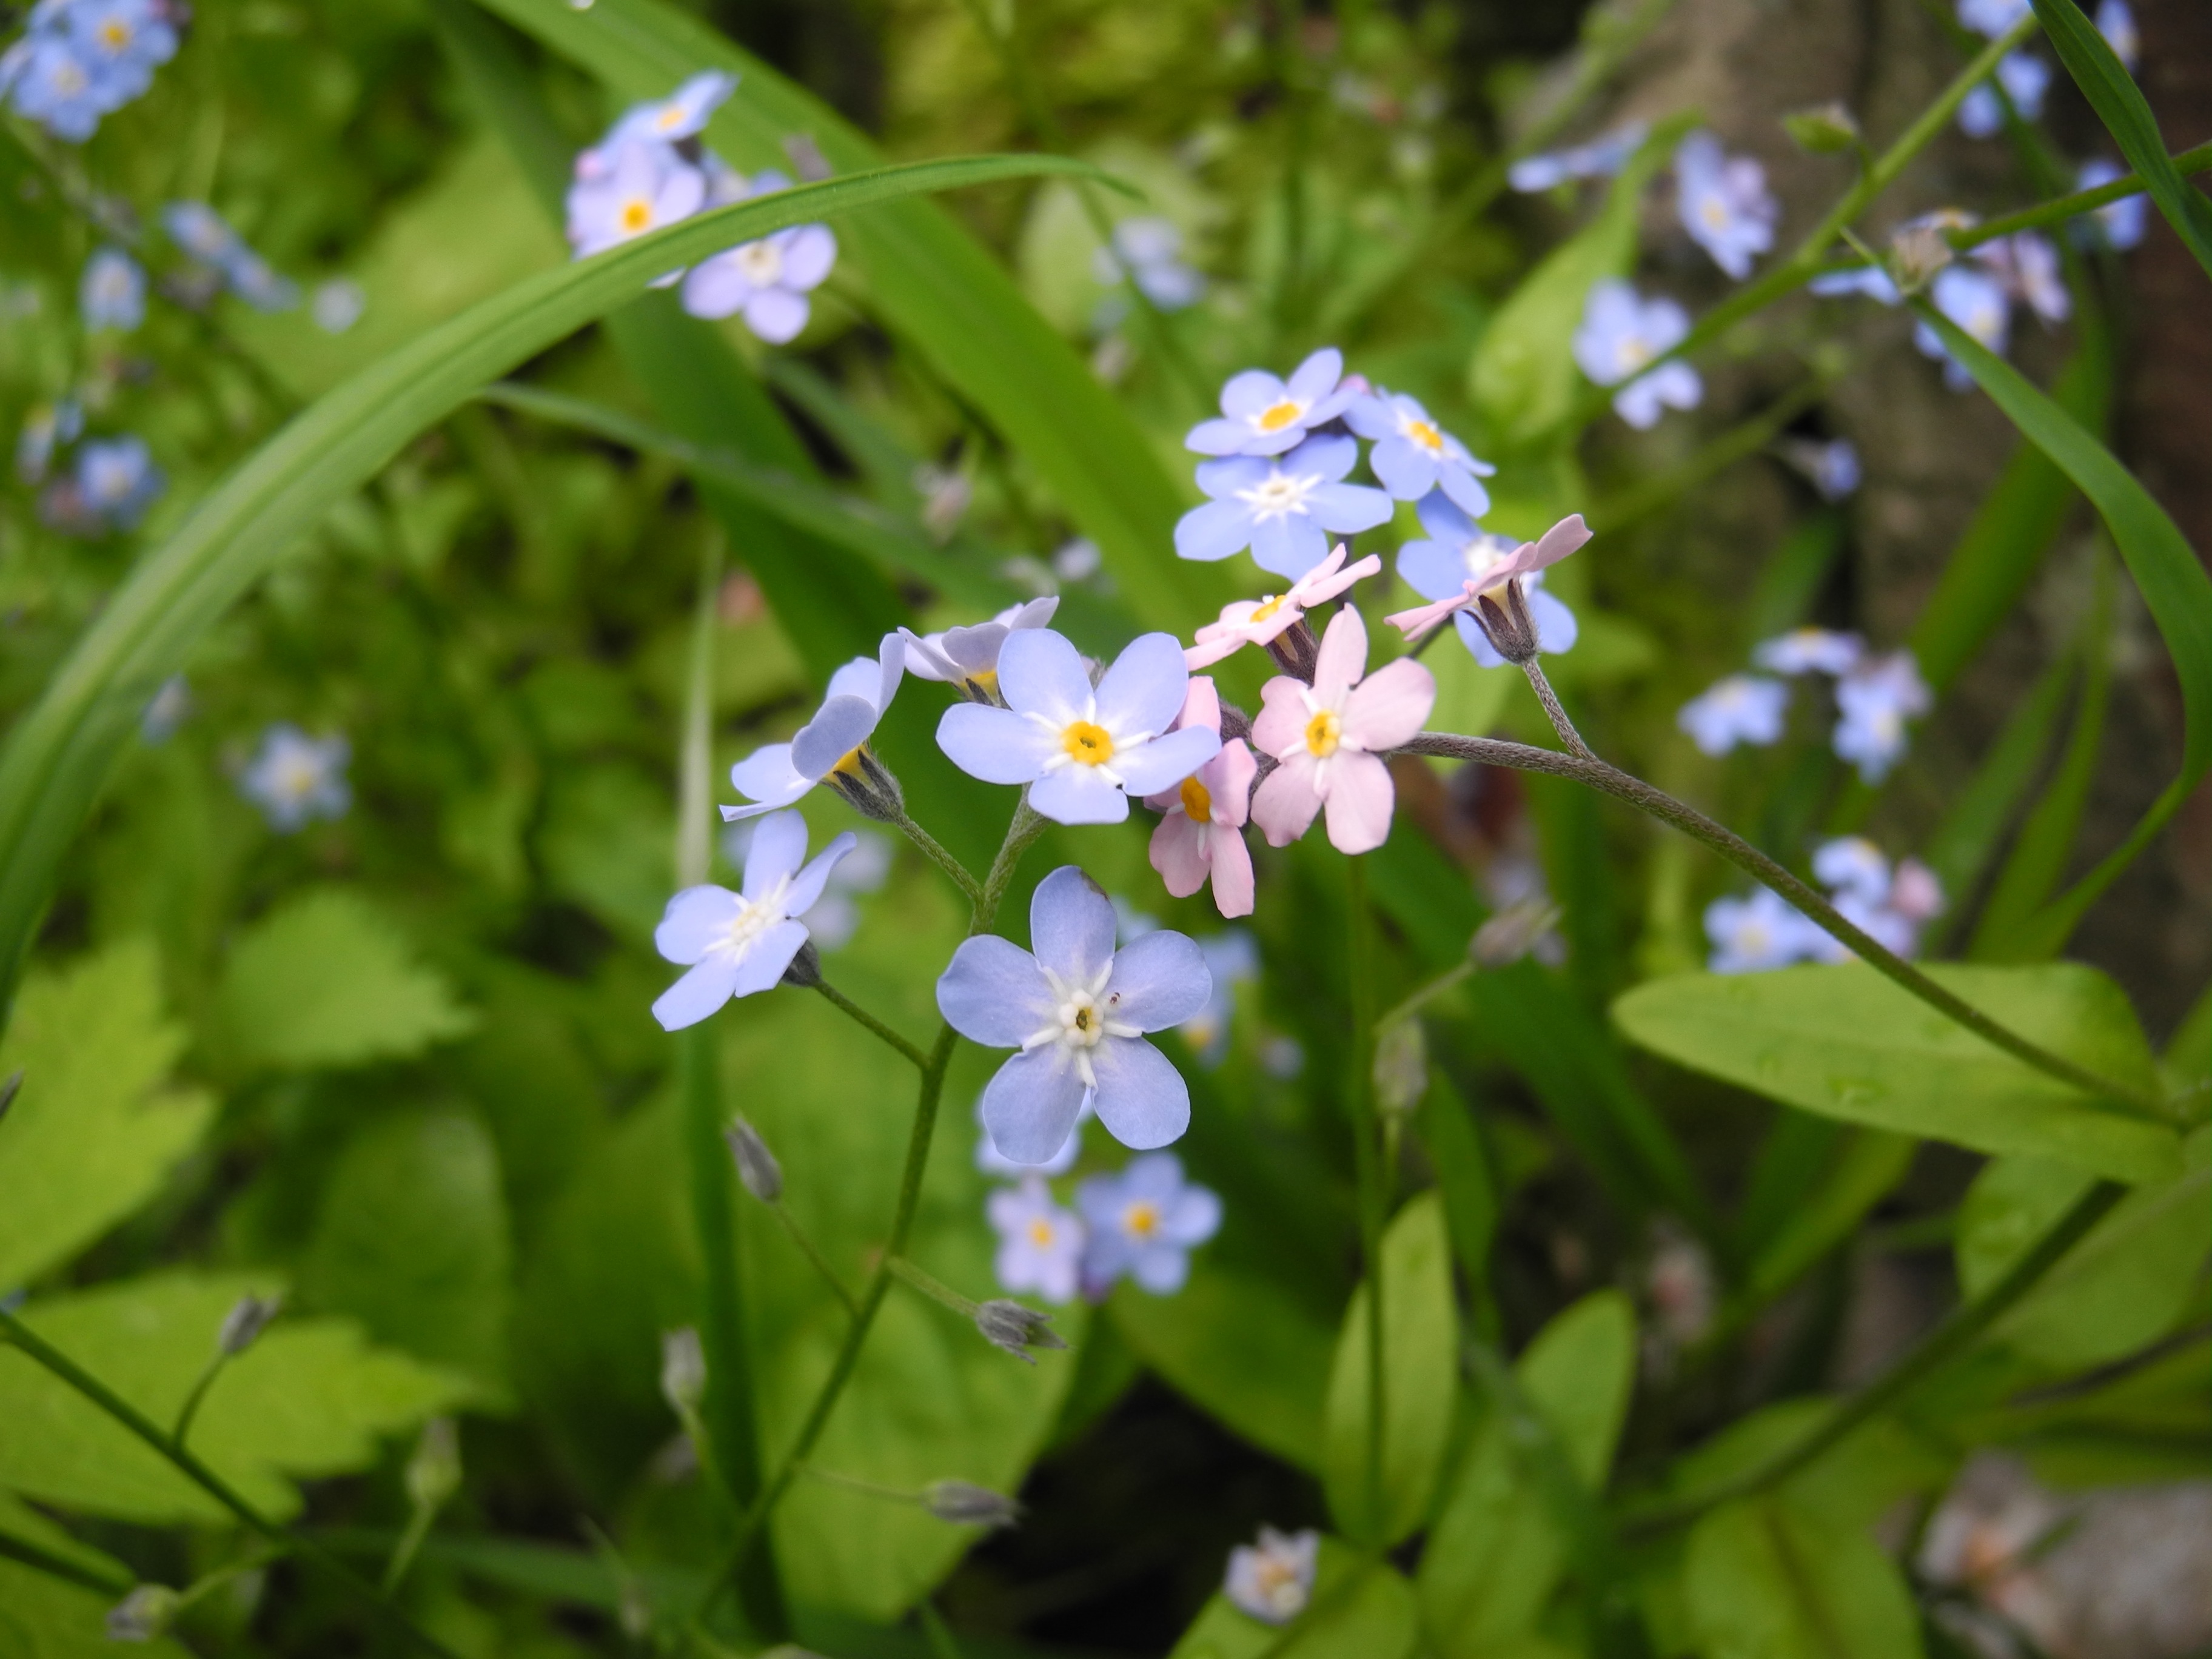
nature, blossom, plant, meadow, flower, summer, spring, herb, macro, botany, blue, garden, flora, wildflower, forget me not, tenderness, macro photography, flowering plant, land plant